Kita-Kōnosu Station

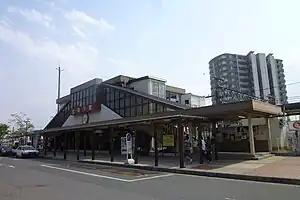
Kita-Kōnosu Station in 2011

is a passenger railway station located in the city of Kōnosu, Saitama, Japan, operated by East Japan Railway Company (JR East) .